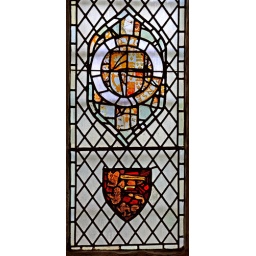
Stained glass in the north aisle north windows